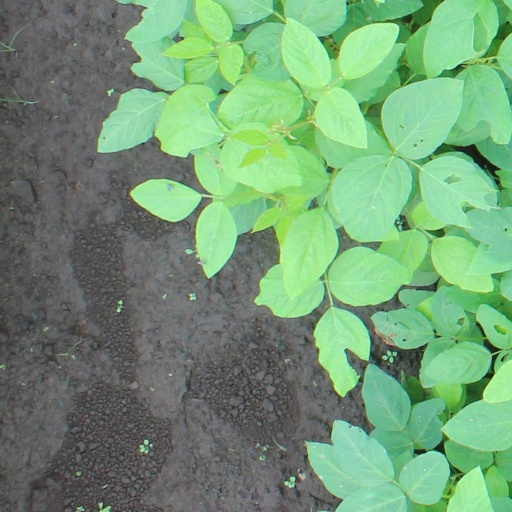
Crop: soybean